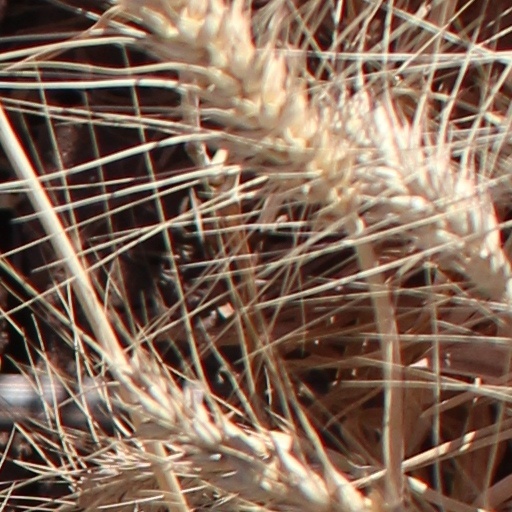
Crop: wheat